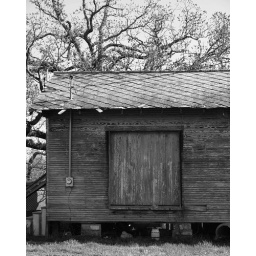
I thought the textures in this old building are interesting. I suspect this was an old train depot. Interesting roof.